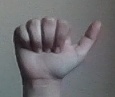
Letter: dhad